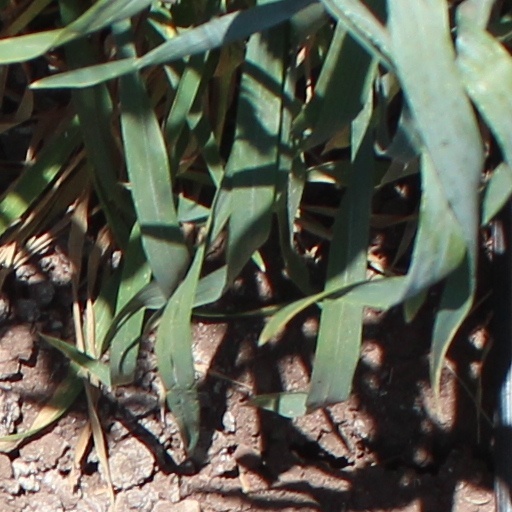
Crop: wheat